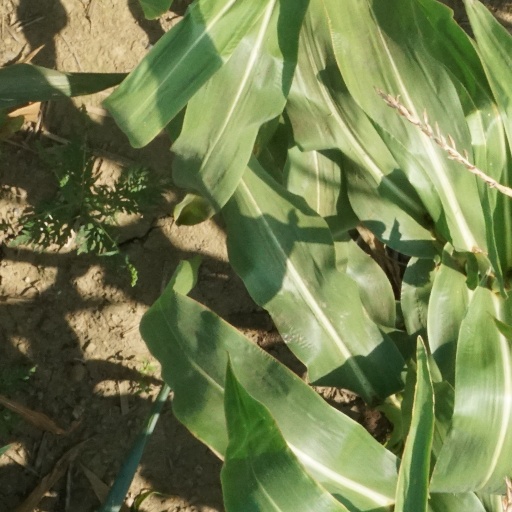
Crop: maize; corn